St. Adalbert Roman Catholic Church

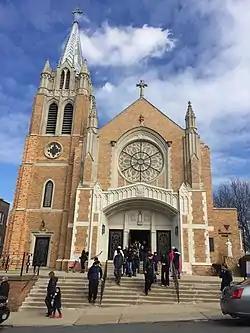
Parishioners exiting after mass from the Saint Adalbert Roman Catholic Church at Elmhurst, Queens, New York. Parishioners are being greeted by priests.

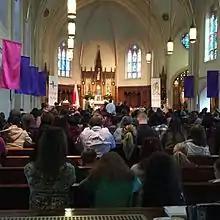
Parishioners attending mass during communion time inside the Saint Adalbert Roman Catholic Church

The Saint Adalbert Roman Catholic Church is a Roman Catholic church at 52-29 83rd Street in Elmhurst, Queens, New York. It was founded in November 1892 primarily to serve immigrants from Poland who settled in the areas of Elmhurst, Maspeth and neighboring villages.